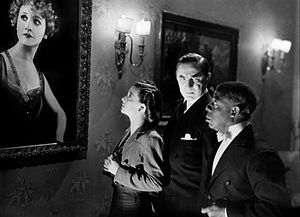
Invisible Ghost
Invisible Ghost er en amerikansk film fra 1941, som er instrueret af Joseph H. Lewis efter manuskript af Al Martin og Helen Martin.